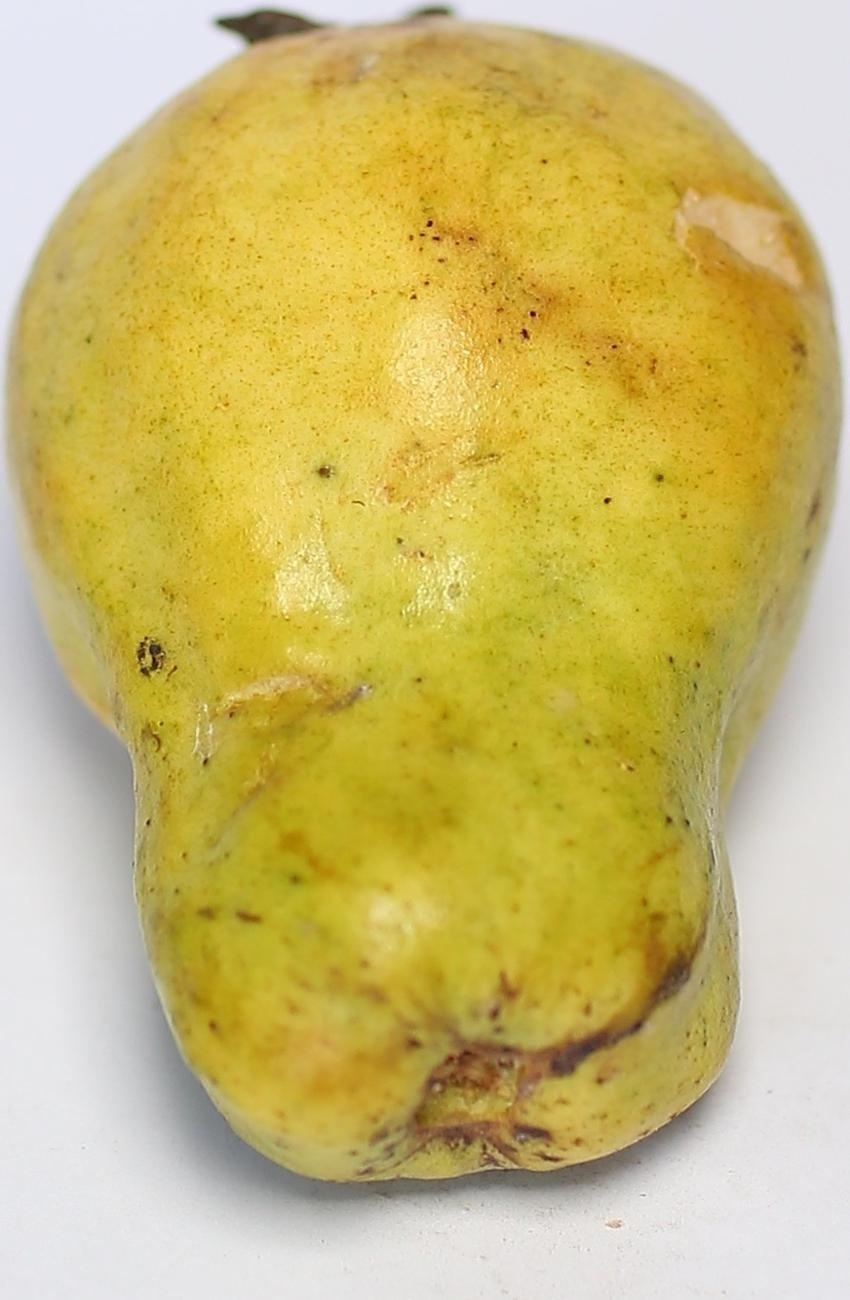
Maturity: ripe
Variety: local-sindhi